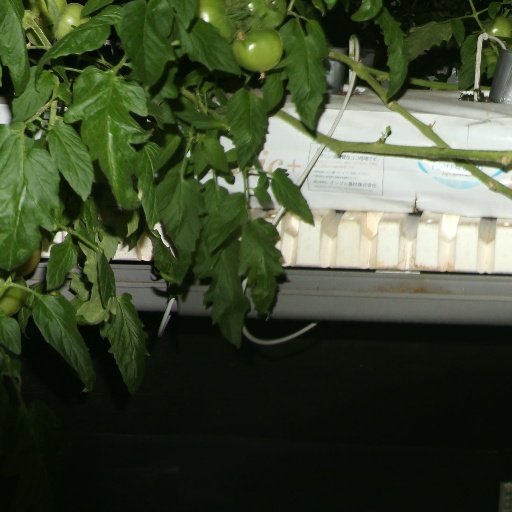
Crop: tomato